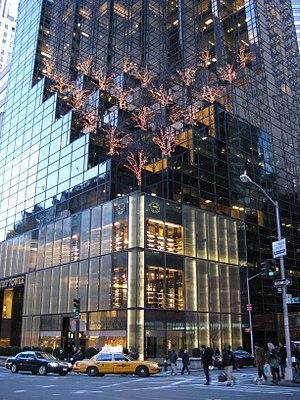
Donald John Trump, né le 14 juin 1946 à New York, est un homme d'affaires, animateur de télévision et homme d'État américain. Il est le 45ᵉ président des États-Unis, depuis le 20 janvier 2017.